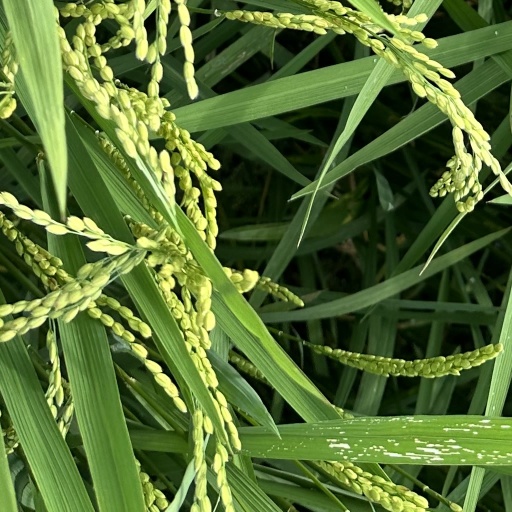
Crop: rice